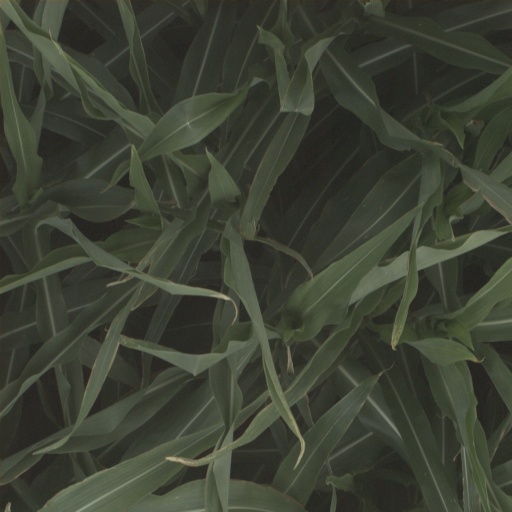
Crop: sorghum